Accordion

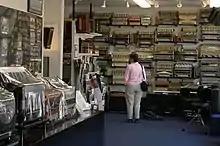
Showroom of accordions (Petosa Accordions, Seattle, Washington)

The accordion's body consists of two boxes, commonly made of wood, joined by the bellows. These boxes house reed chambers for the right- and left-hand keyboards. Each side has grilles in order to facilitate the transmission of air in and out of the instrument and to allow the sound to project. The grille at the right-hand side is usually larger and is often shaped for decorative purposes. The right-hand keyboard is normally used for playing the melody and the left-hand one for playing the accompaniment; however, skilled players can reverse these roles and play melodies with the left hand.